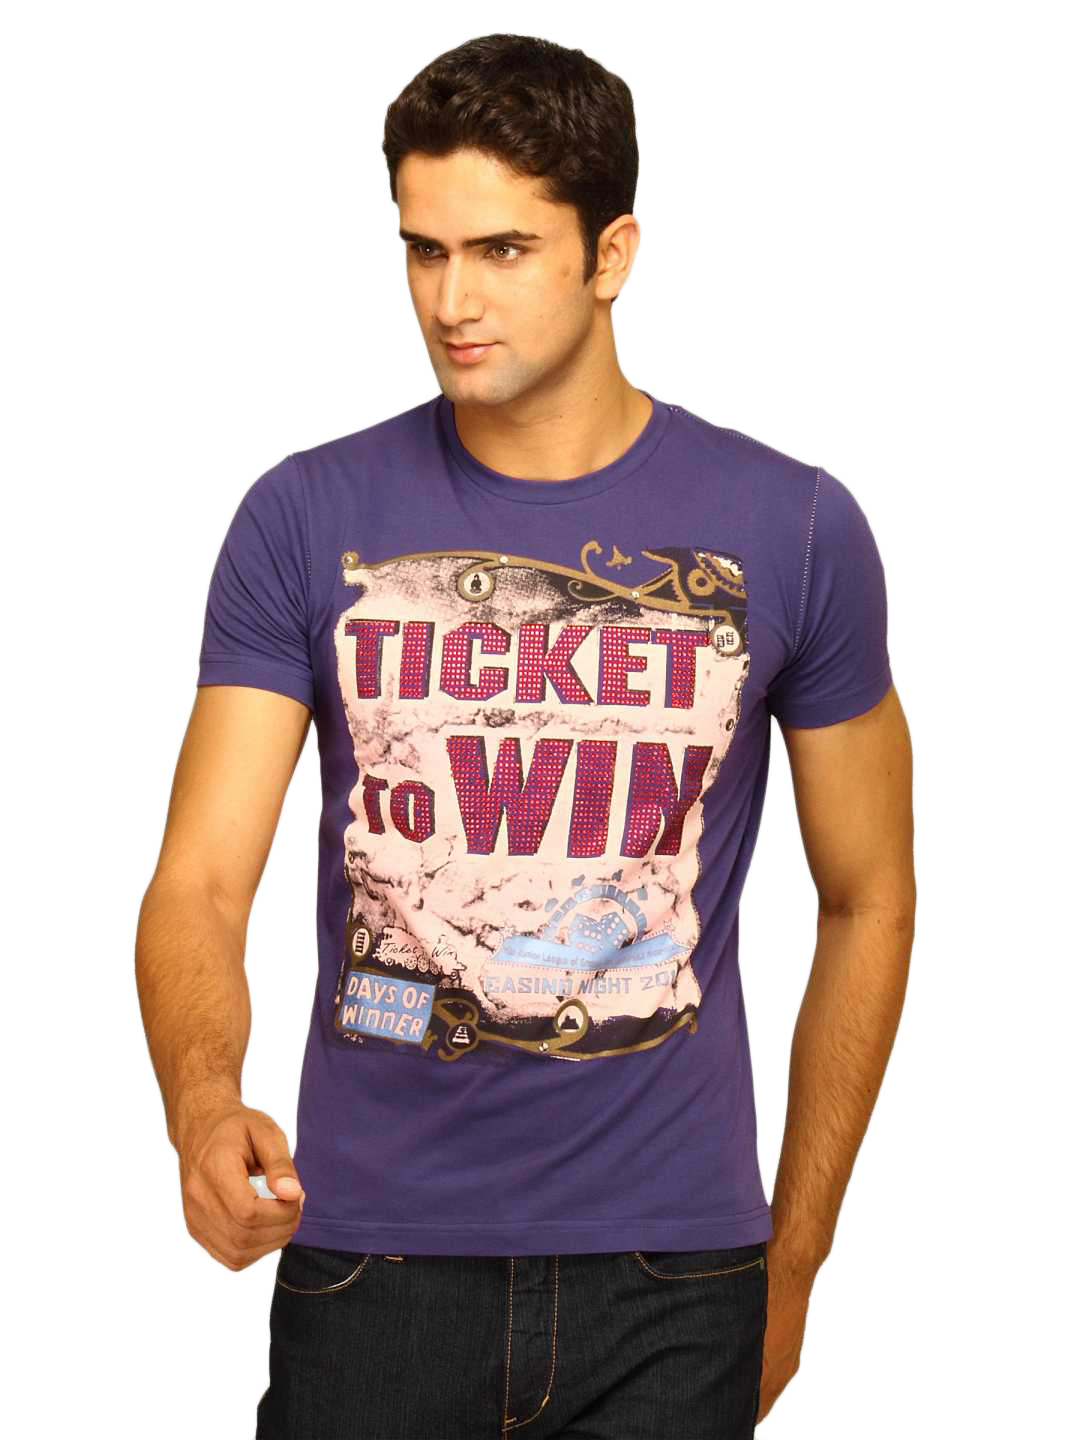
Status Quo Men's Ticket To Win Purple T-shirt
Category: Apparel / Topwear / Tshirts
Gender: Men
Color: Purple
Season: Summer 2011
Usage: Casual